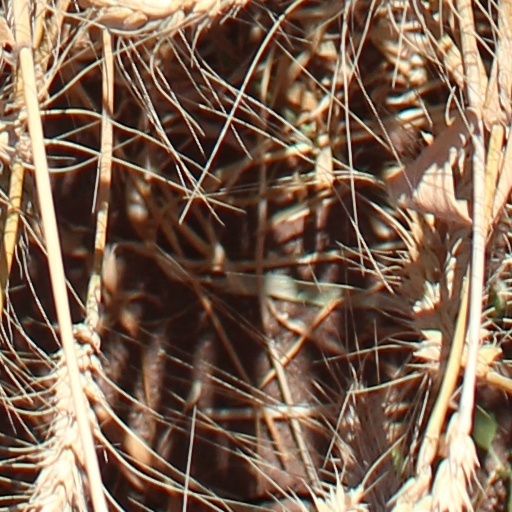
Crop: wheat